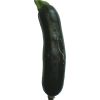
Label: Zucchini dark 1